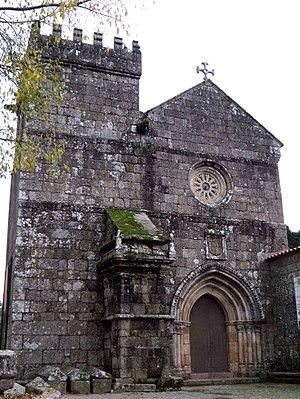
Cet article recense les monuments nationaux du district de Porto, au Portugal.